Okinawan language

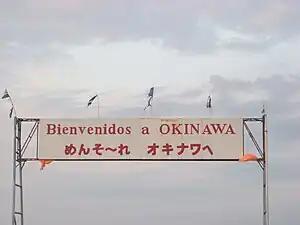
Sign in Okinawa Uno (a "colonia" in Bolivia), in Spanish and Okinawan: the text reads , "Menso~re Okinawa-e".

The Okinawan language is still spoken by communities of Okinawan immigrants in Brazil. The first immigrants from the island of Okinawa to Brazil landed in the Port of Santos in 1908 drawn by the hint of work and farmable land. Once in a new country and far from their homeland, they found themselves in a place where there was no prohibition of their language, allowing them to willingly speak, celebrate and preserve their speech and culture, up to the present day. Currently the Okinawan-Japanese centers and communities in the State of São Paulo are a world reference to this language helping it to stay alive. Courses in Okinawan language and literature are offered at the University of Hawaiʻi at Mānoa and books in Uchinaaguchi have been published in Hawaii.